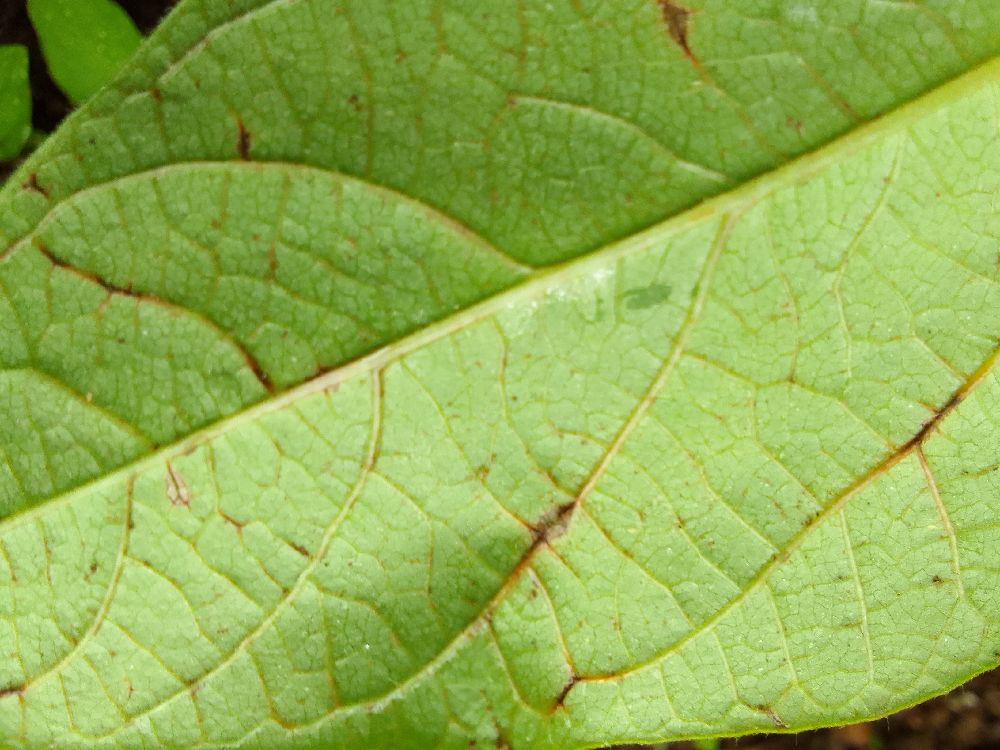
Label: anthracnose